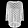
Label: Pullover